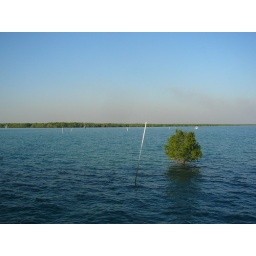
a tree in the ocean